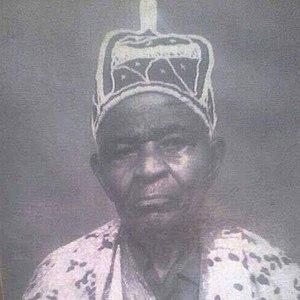
Batcheu est un village de la région de l'Ouest du Cameroun, en « pays » Bamiléké.